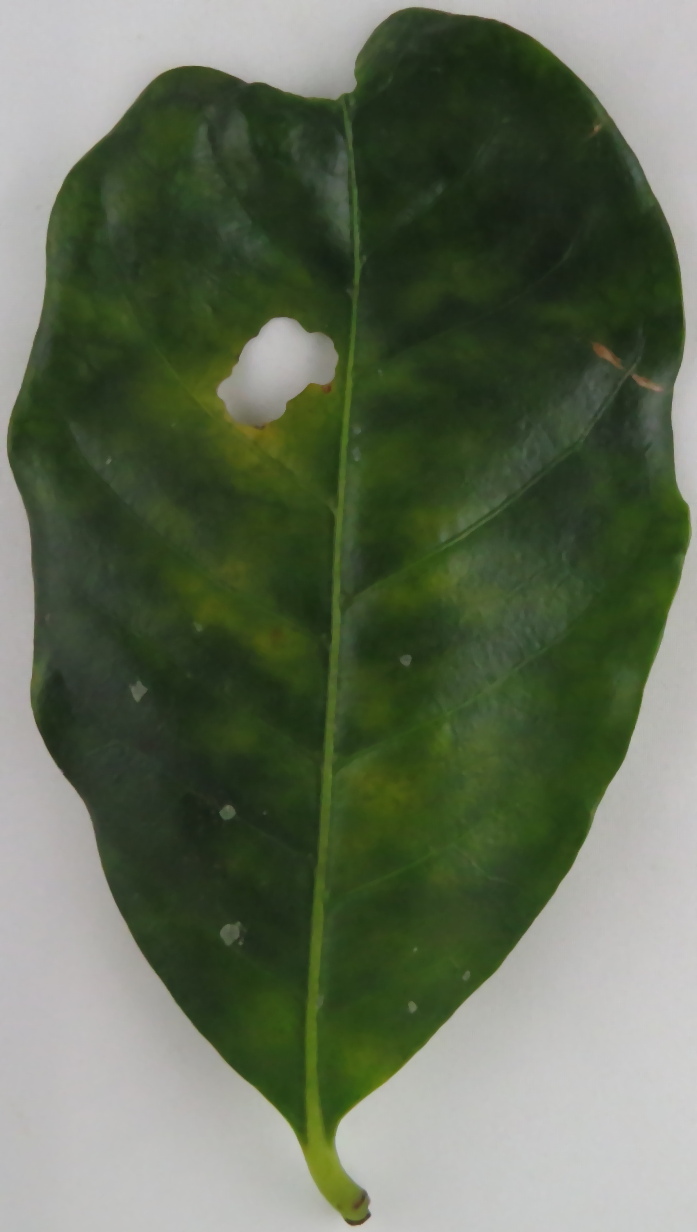
Label: boron-B